Snowfall in Taipei

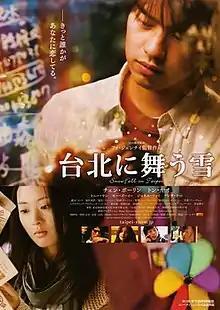
Film poster

Snowfall in Taipei is a 2010 romance film directed by Huo Jianqi and starring Chen Bolin, Tong Yao, Mo Tzu-yi, and Tony Yang. A Chinese-Hong Kong-Taiwanese-Japanese co-production, the film is based on the Japanese novel of the same name by Chikayo Tashiro. The film premiered in Japan on February 20, 2010.